The Deal (2003 film)

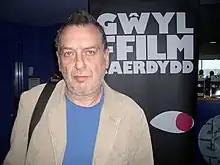
Stephen Frears directed "The Deal"

In March 2003, shortly before filming began, ITV abandoned its plan to screen the film, citing fears that such a politically sensitive film could affect the Granada-Carlton corporate merger, which was due to go before the government's Competition Commission. Within 24 hours, Channel 4 backed the production. A£2 million budget was assigned to the film. Filming was postponed until May to accommodate Sheen's rehearsal schedule for the play "Caligula". Frears ended shooting at 6 p.m. each day, so Sheen could leave the set-in time to appear in the play at the Donmar Warehouse. The shoot was scheduled for five weeks. Set design was carried out by Michael Pickwood, a longtime production designer for Granada.